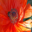
Label: poppy